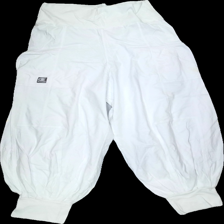
View: front
Type: Trousers
Category: Ladies
Brand: Not in the list
Brand text on label: Saprema
Colors: White
Material: 100%cotton
Pattern: Logo print
Cut: Loose
Season: Spring
Stains: Major
Smell: Minor
Price range: <50
Recommended usage: Export